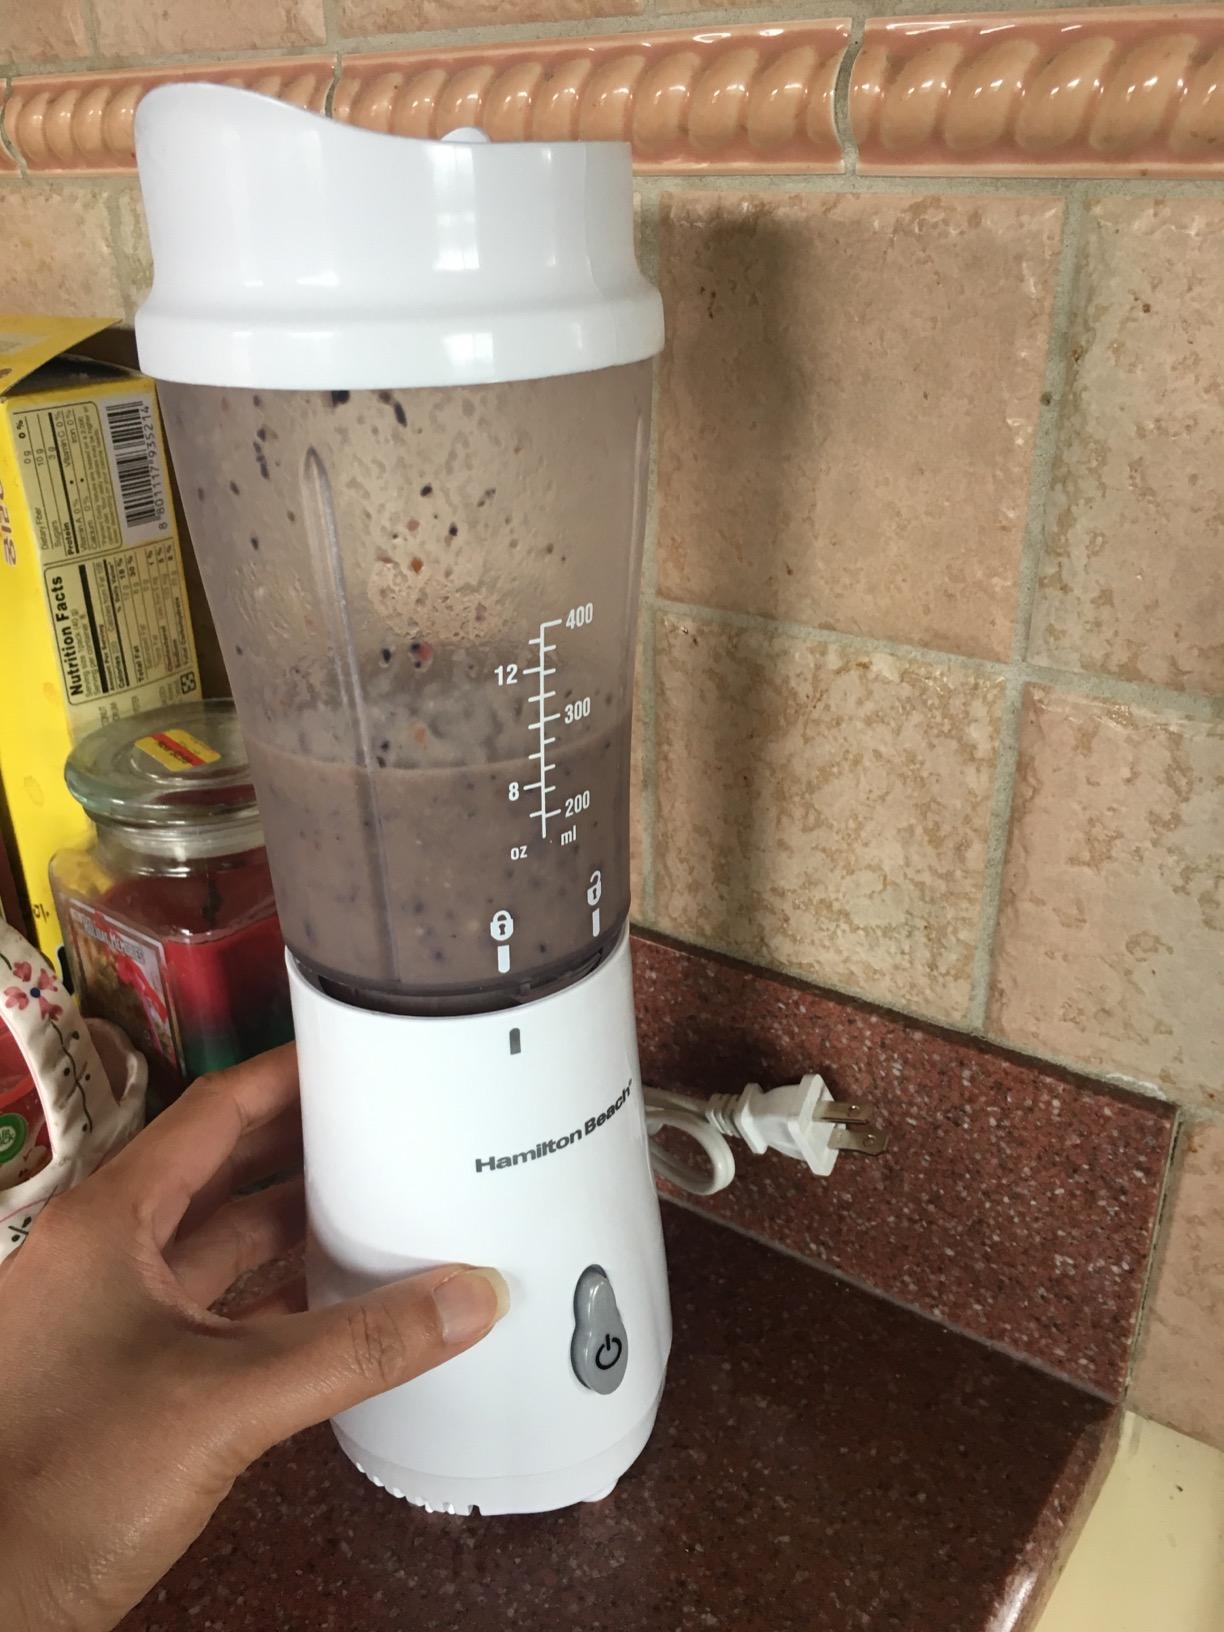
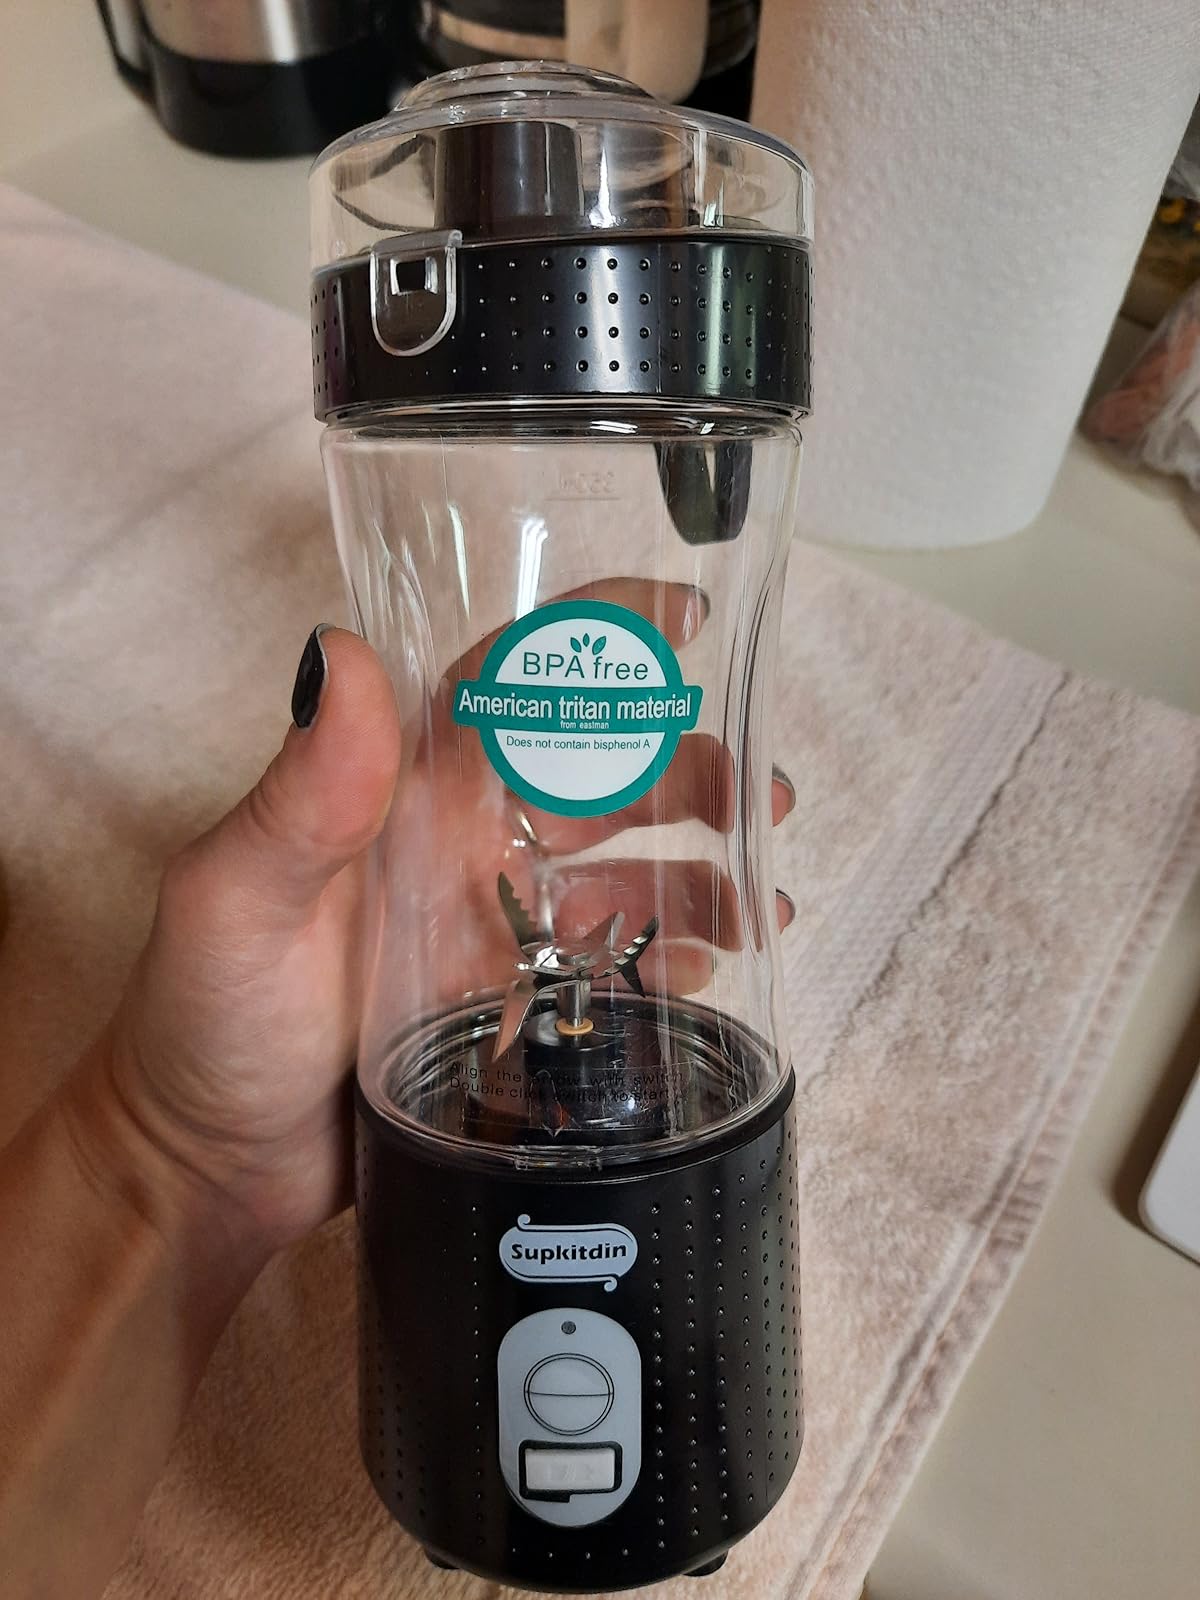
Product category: items_blender
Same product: no